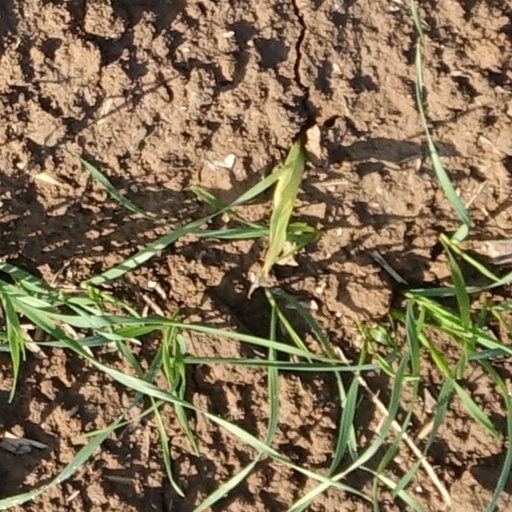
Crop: wheat